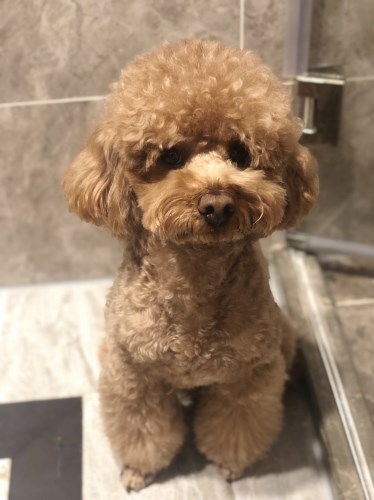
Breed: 7449-n000128-teddy